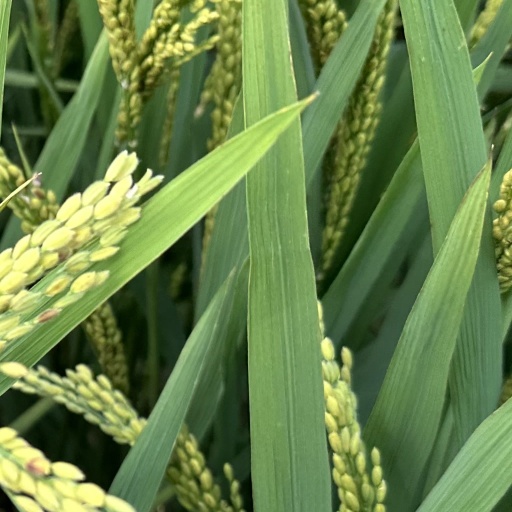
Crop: rice